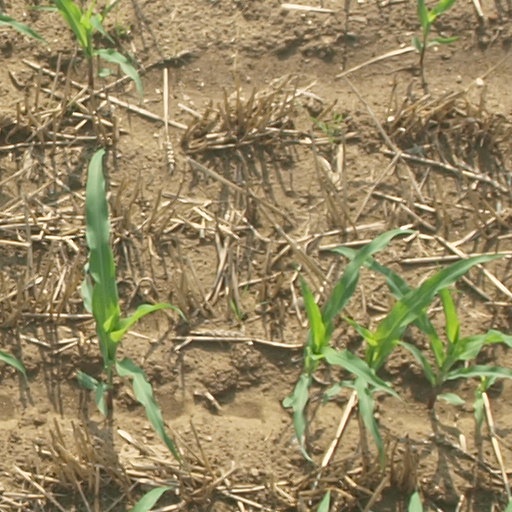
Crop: maize; corn